Alizé Cornet

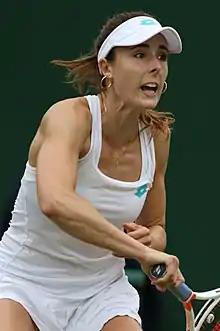
Cornet at the 2019 Wimbledon Championships

Alizé Cornet (born 22 January 1990) is a French professional tennis player. She has won six singles and three doubles titles on the WTA Tour, as well as three singles and three doubles titles on the ITF Circuit. On 16 February 2009, she reached her highest WTA singles ranking of world No. 11. Cornet has also made the second week at each of the four Grand Slam events, having reached the quarterfinals at the 2022 Australian Open, and the fourth round at the 2014 Wimbledon Championships, the 2015 and 2017 French Opens, and the 2020 US Open. She holds the record for the most consecutive Grand Slam appearances with 69 and also in third place for overall appearances with 72.